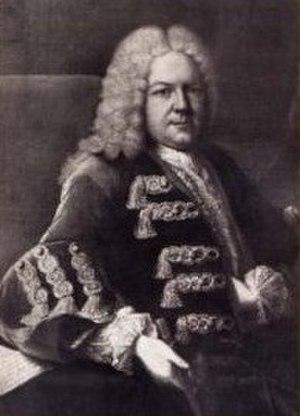
La circonscription de Maldon est une circonscription électorale anglaise située dans l'Essex, et représentée à la Chambre des Communes du Parlement britannique depuis 2010 par John Whittingdale du Parti conservateur.